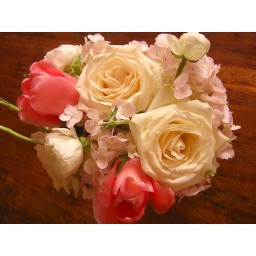
Pink hydrangea, cream roses, white ranunculus, pink tulips and a pink ribbon in a little ivy bowl.